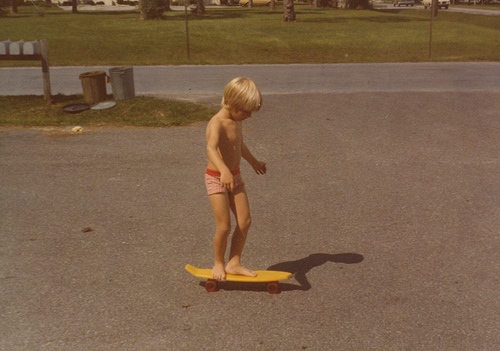
user: Given an image and a question. Answer the question in a short answer. Question: What body part do you use to do this sport? Short Answer:
assistant: feet